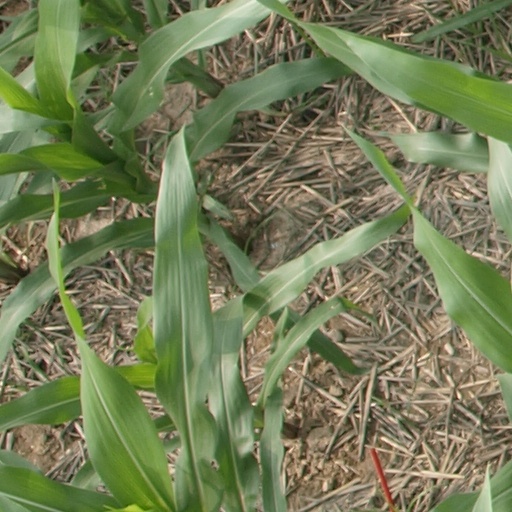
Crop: maize; corn